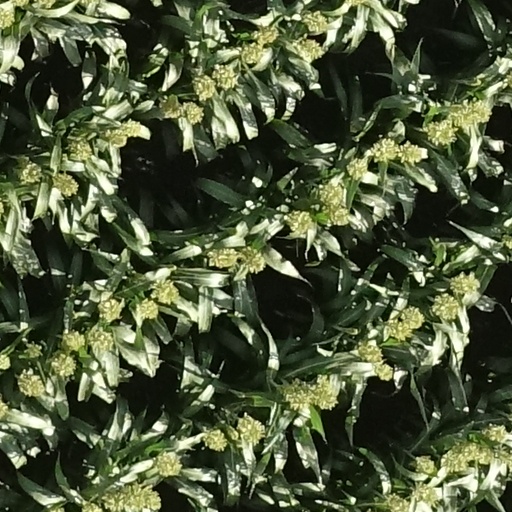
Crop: sorghum